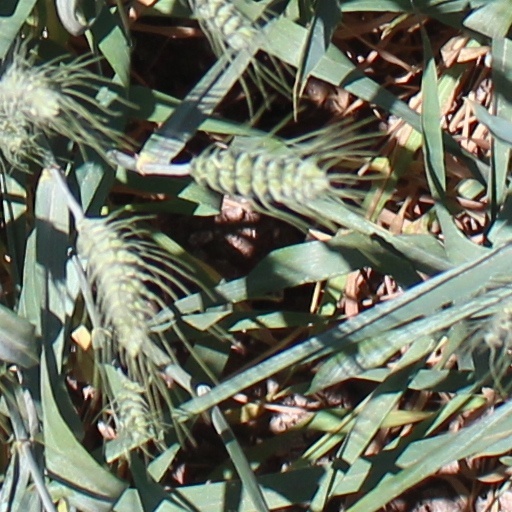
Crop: wheat